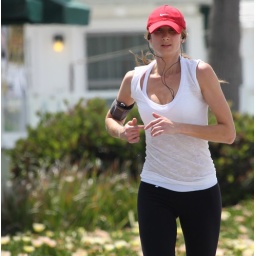
Girl in white running